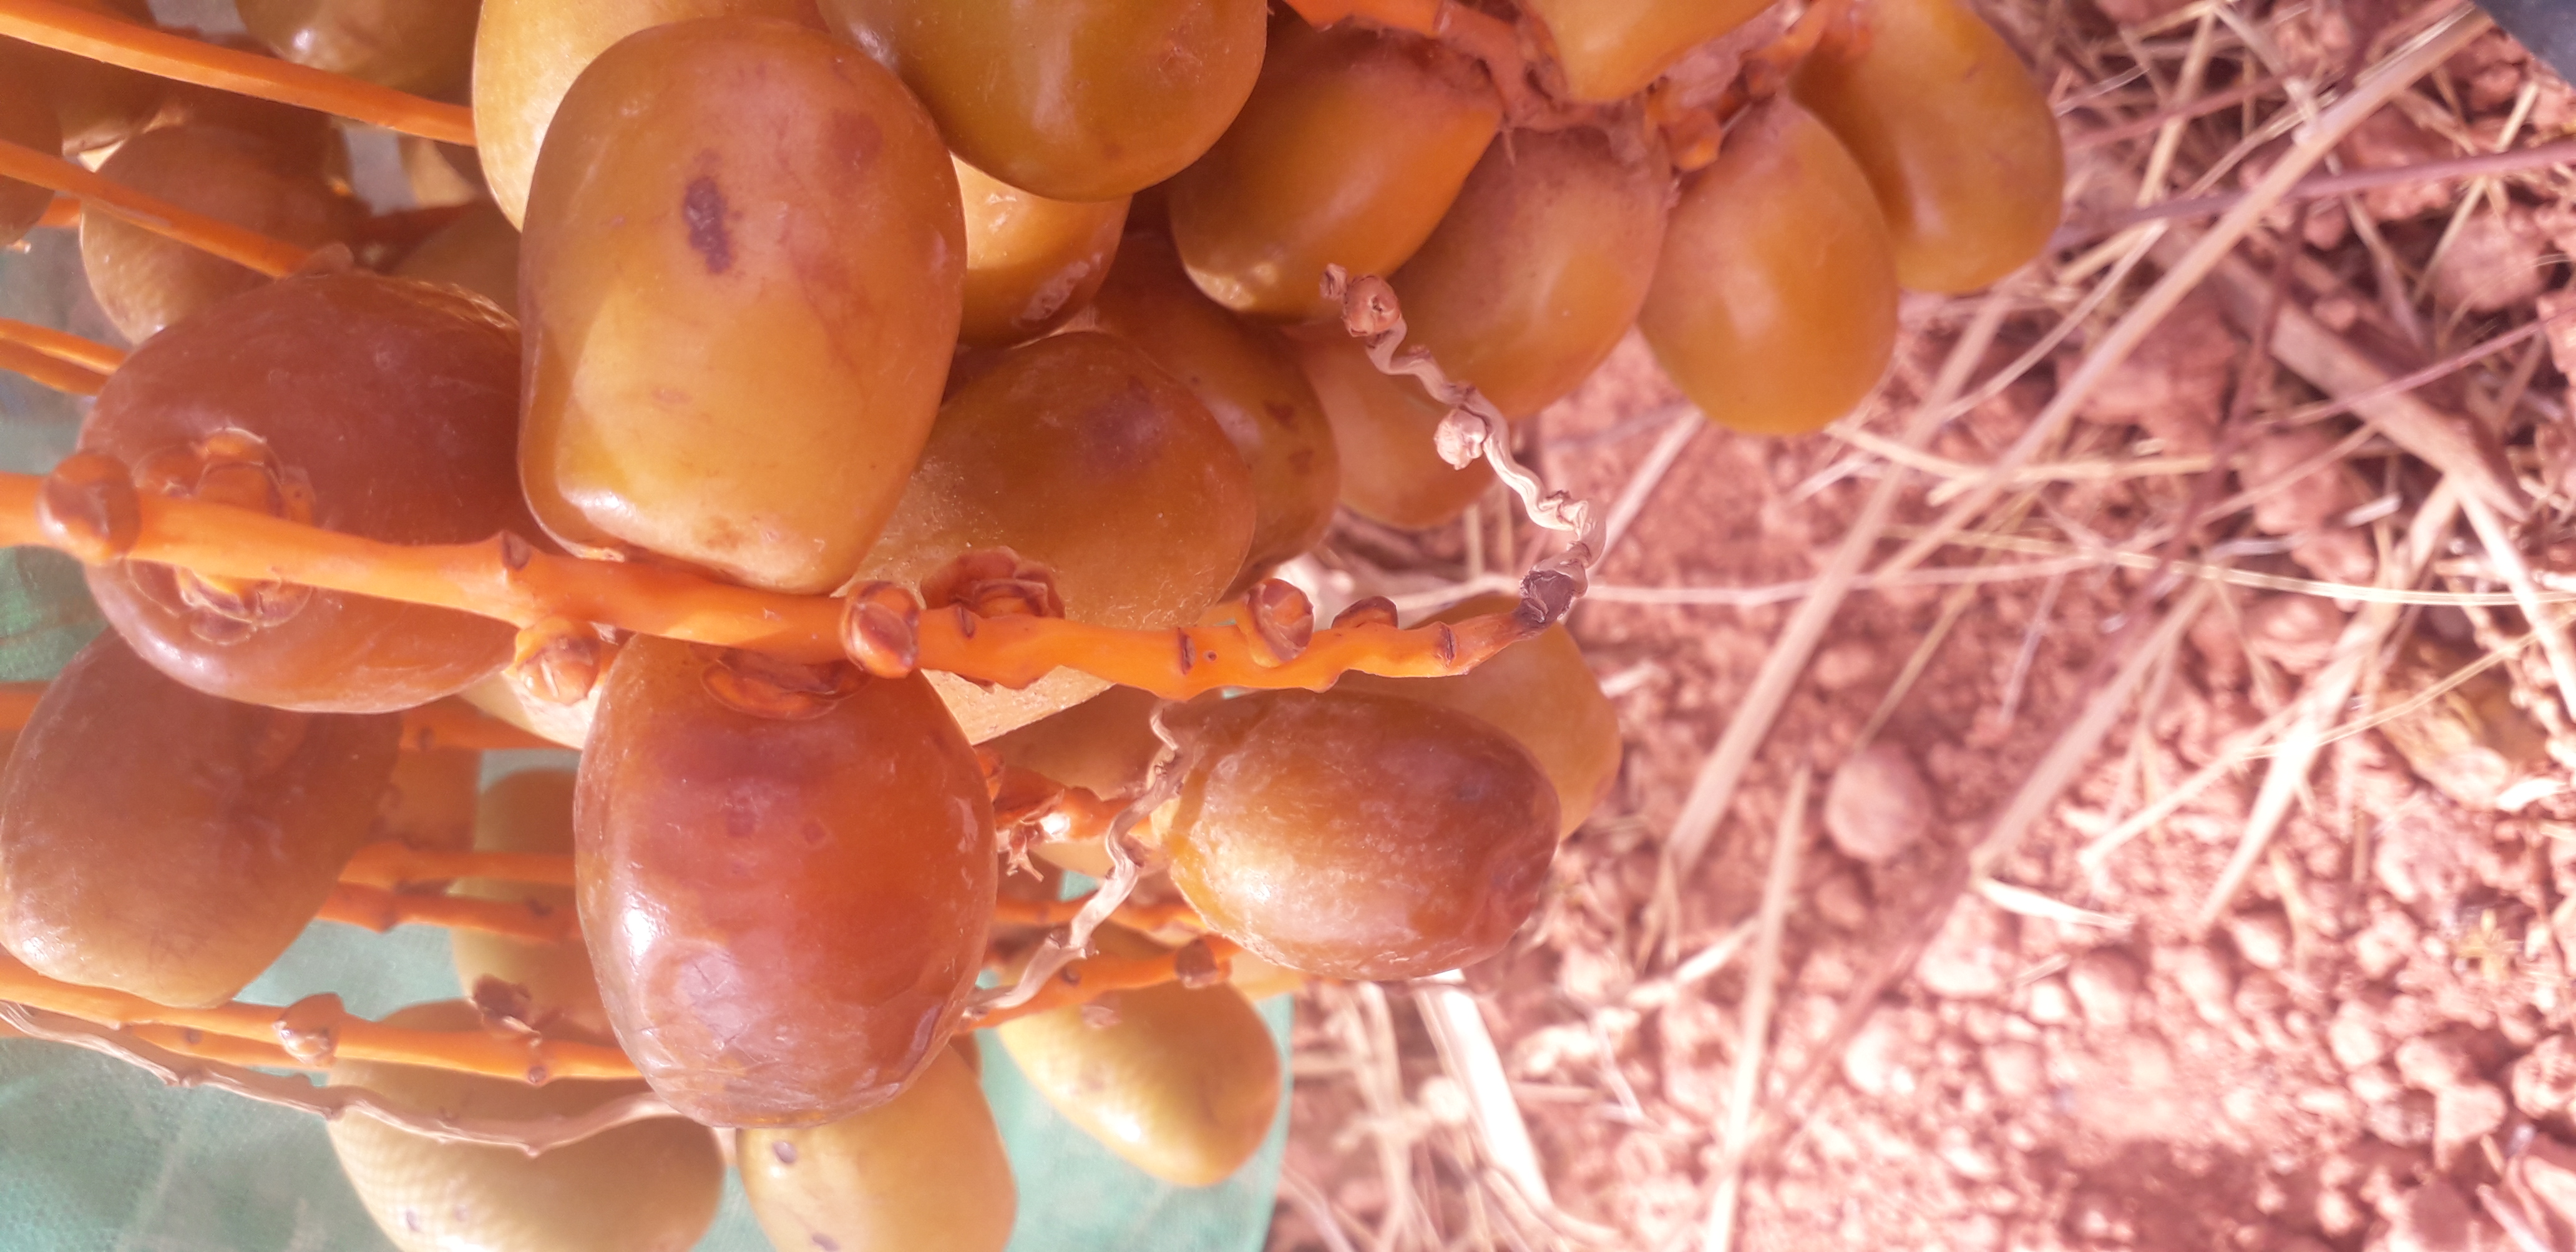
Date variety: Boufagous